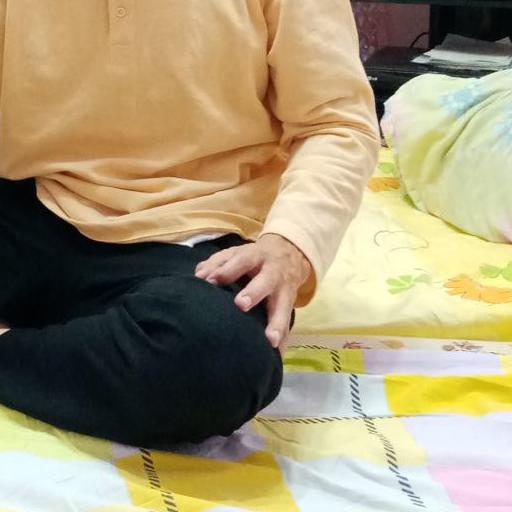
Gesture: no_gesture